1Co+Co1

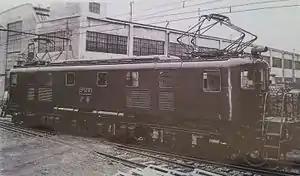
Japanese EF10 in 1938

A number of Japanese electrics from the 1930s, also on Cape gauge, such as the EF10 also used this arrangement.